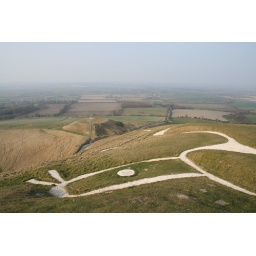
the white horse of uffington - in need of a bit of a clean in places